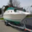
Label: ship